Cathedral of Christ the Light (Oakland, California)

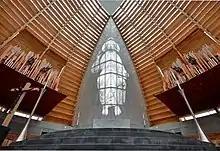
Organ on both sides of the altar

Orgues Létourneau Limitée Organ Opus 118 was installed on both side of the Vesica. It has 92 ranks with 5298 pipes.